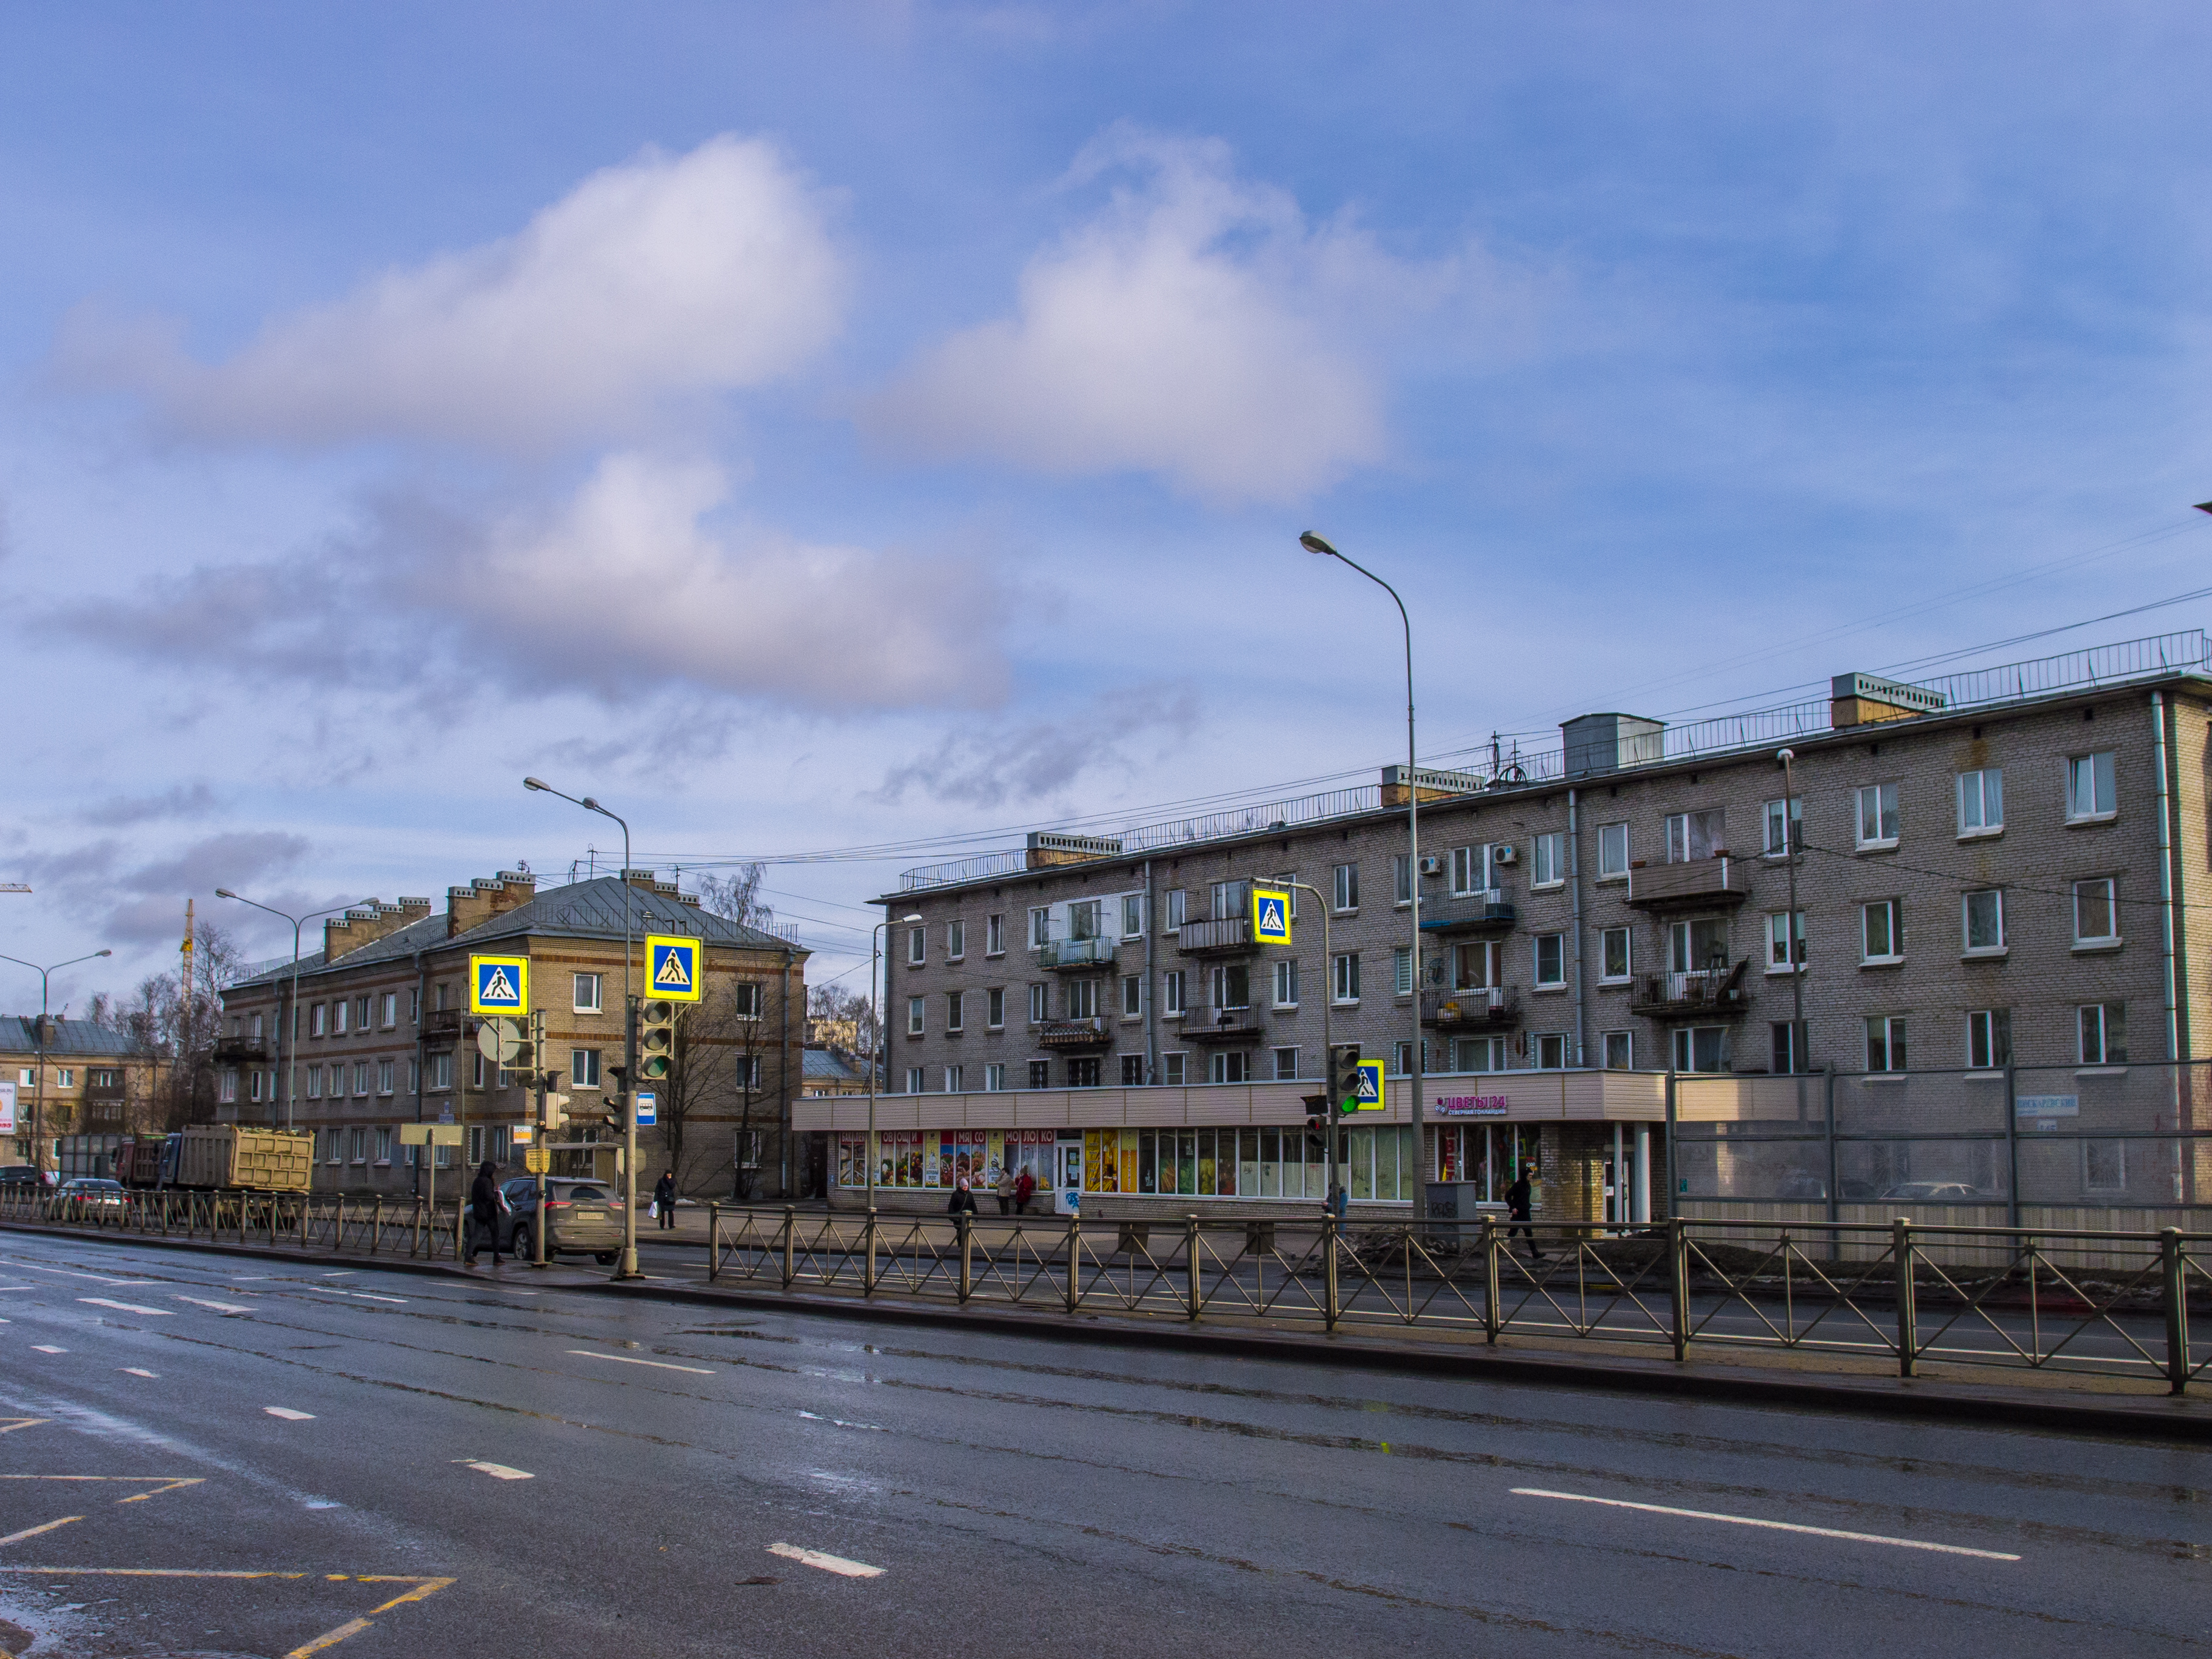
images, cloud, sky, building, street light, window, road surface, asphalt, urban design, residential area, city, thoroughfare, house, facade, road, electricity, commercial building, mixed use, signaling device, lane, cumulus, suburb, evening, light fixture, street, downtown, condominium, highway, apartment, public utility, rolling, pedestrian, sidewalk, traffic, intersection, track, winter, tower block, transport